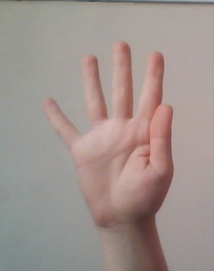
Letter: sheen